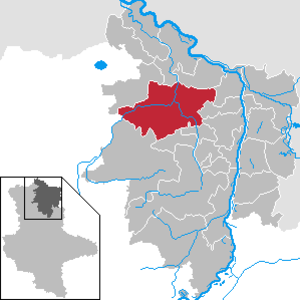
Osterburg (Altmark)
Kort
Osterburg (Altmark) er en by i Landkreis Stendal i landskabet Altmark, i den tyske delstat Sachsen-Anhalt. Den er administrationsby for Verwaltungsgemeinschaft Osterburg, hvor yderligere 11 byer er med. I juni 2007 fejrede byen Osterburg sit 850-års jubilæum